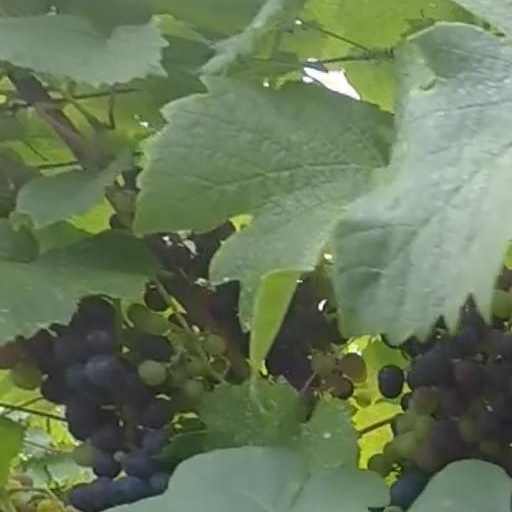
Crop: grape